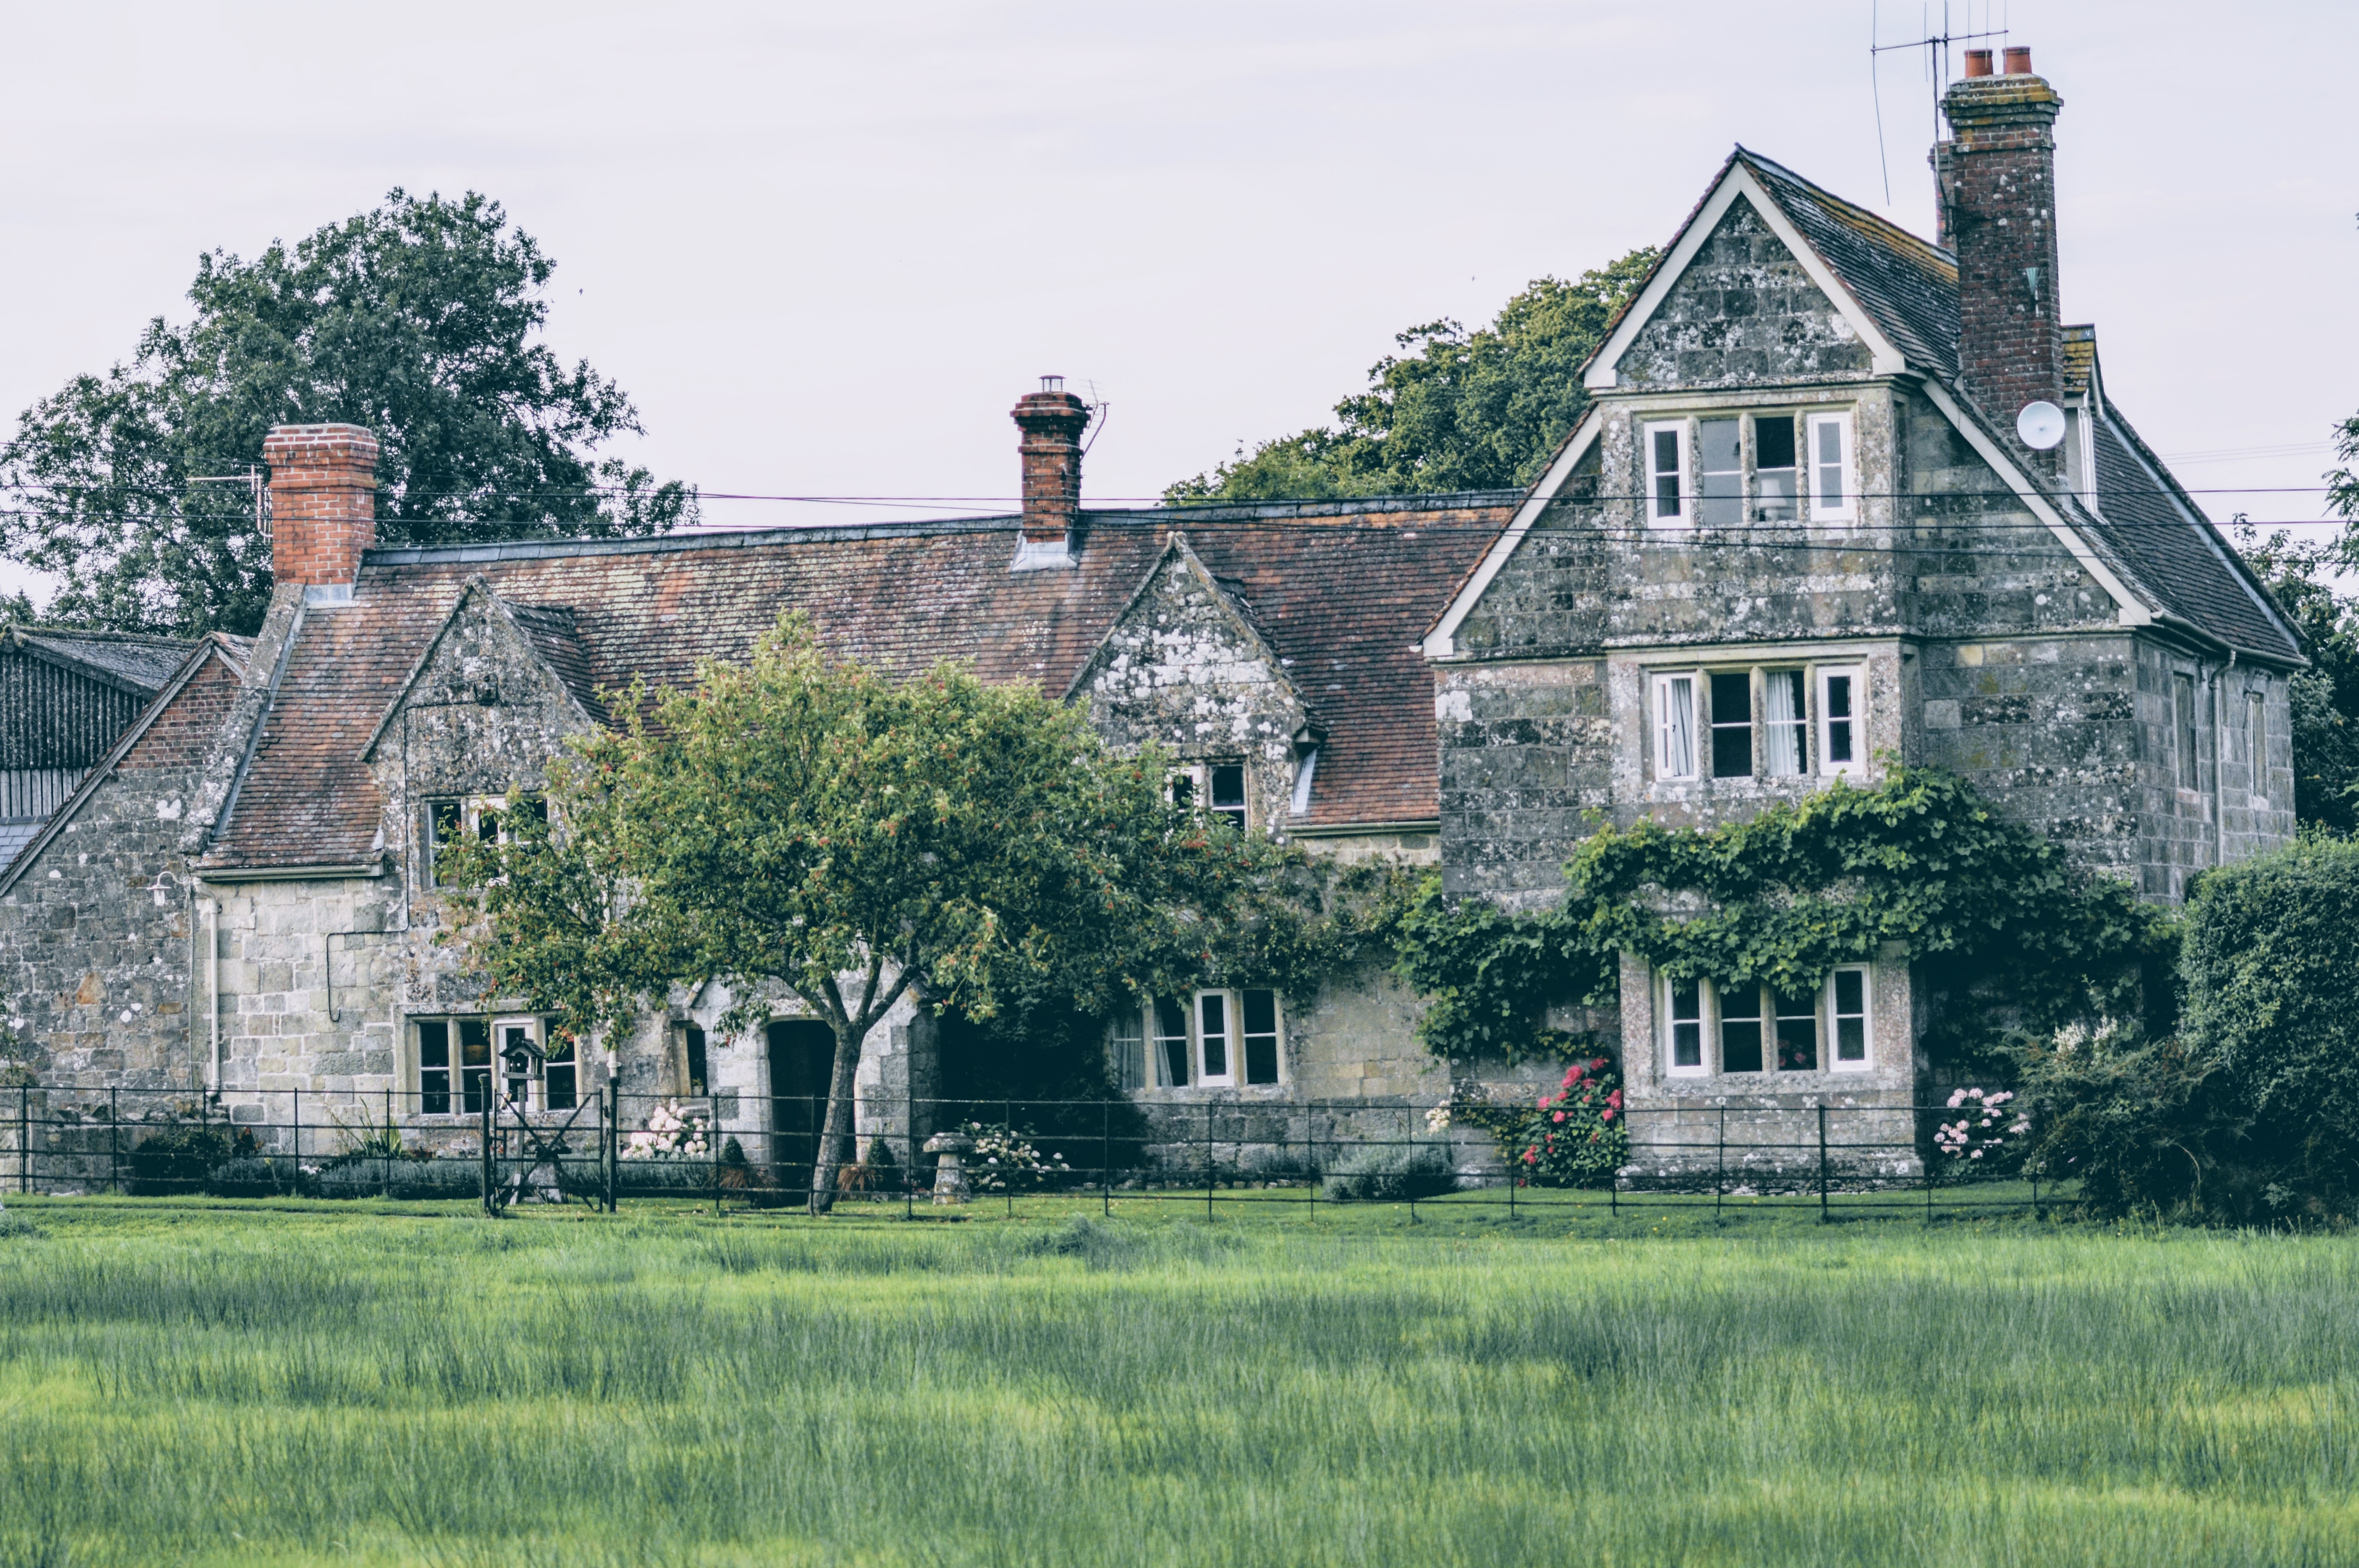
house, home, estate, property, building, manor house, farmhouse, mansion, cottage, historic house, almshouse, roof, rural area, tree, plantation, architecture, stately home, plant, facade, north american fraternity and sorority housing, chateau, farm, villa, listed building